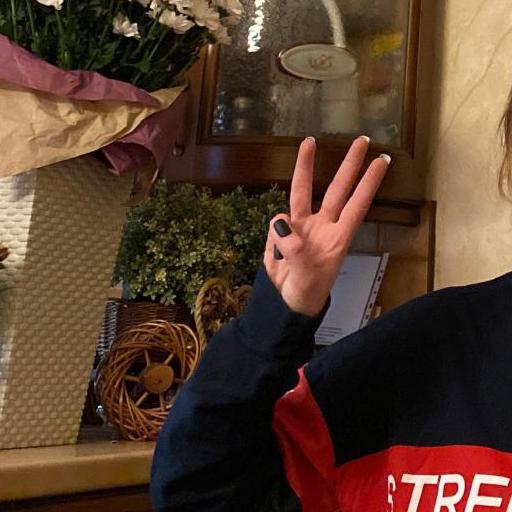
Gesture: three